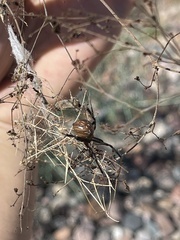
Species: Lactrodectus_hesperus